Street Fighter (1994 film)

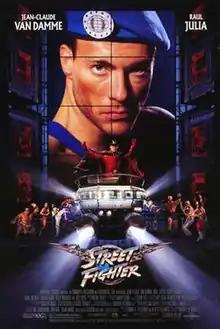
Theatrical release poster

Street Fighter is a 1994 action film written and directed by Steven E. de Souza, based on the video game series of the same name developed and published by Capcom. It was one of two films released in 1994 specifically adapting "Street Fighter II", following "". Distributed by Universal Pictures in the United States and Columbia TriStar Film Distributors International internationally, the film stars Jean-Claude Van Damme and Raul Julia (in his final theatrical film role) along with supporting performances by Byron Mann, Damian Chapa, Kylie Minogue, Ming-Na Wen and Wes Studi. The adaptation focuses on the efforts by Colonel Guile (Van Damme) to bring down General M. Bison (Julia), the military dictator and drug kingpin of Shadaloo City who aspires to conquer the world with an army of genetic supersoldiers, while enlisting the aid of street fighters Ryu (Mann) and Ken (Chapa) to infiltrate Bison's empire and help destroy it from within.